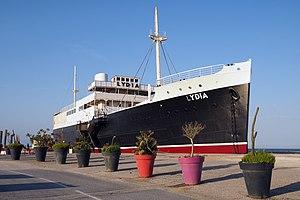
Le Lydia 2019, Le Barcares
Le Barcarès est une commune française située dans le département des Pyrénées-Orientales, en région Occitanie.